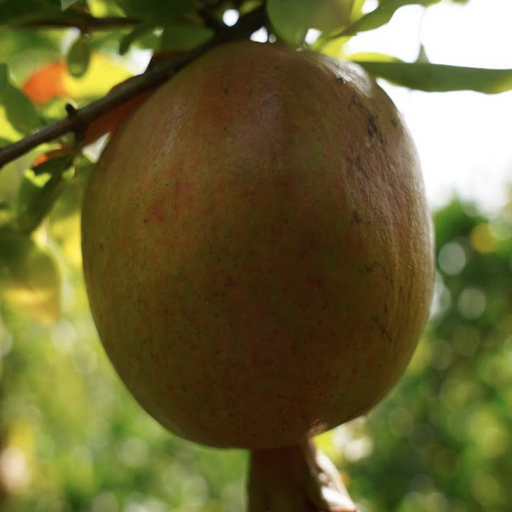
Label: Healthy